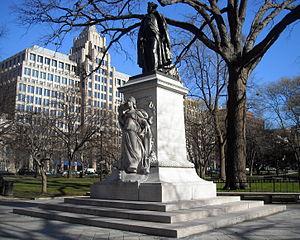
John Barry, né le 25 mars 1745 à Tacumshane et mort le 13 septembre 1803 à Philadelphie, est un officier de la Continental Navy pendant la guerre d'indépendance des États-Unis et plus tard dans l'United States Navy.